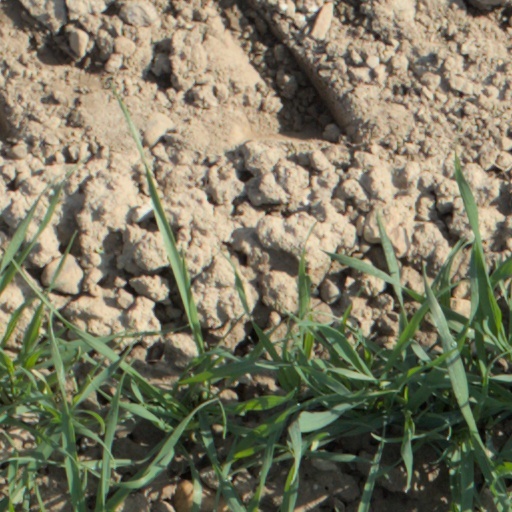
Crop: wheat